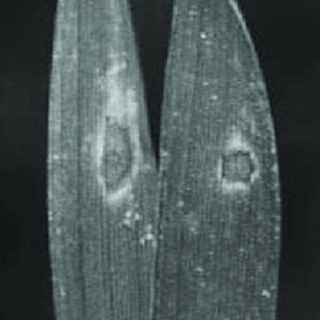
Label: wheat_tan_spot